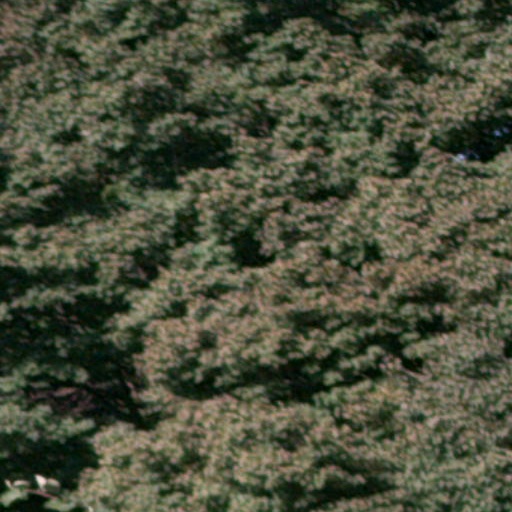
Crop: cassava